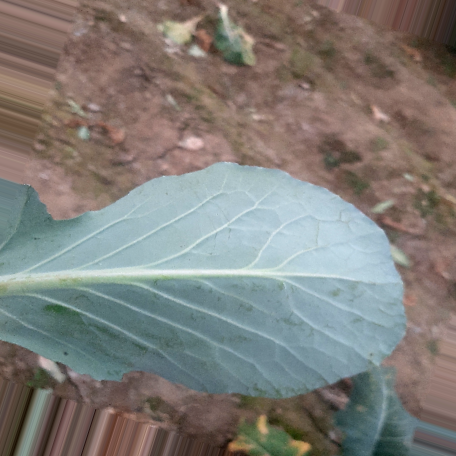
Label: Disease Free